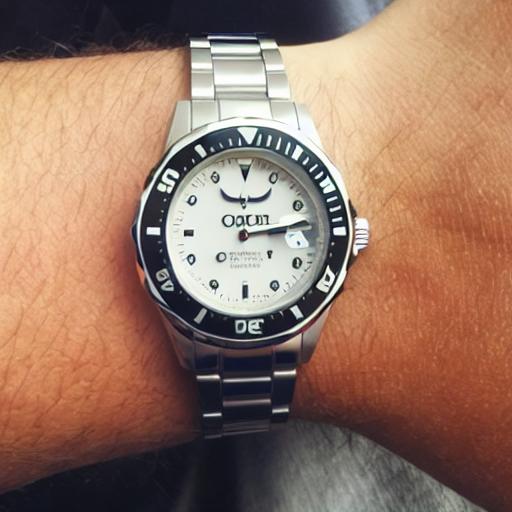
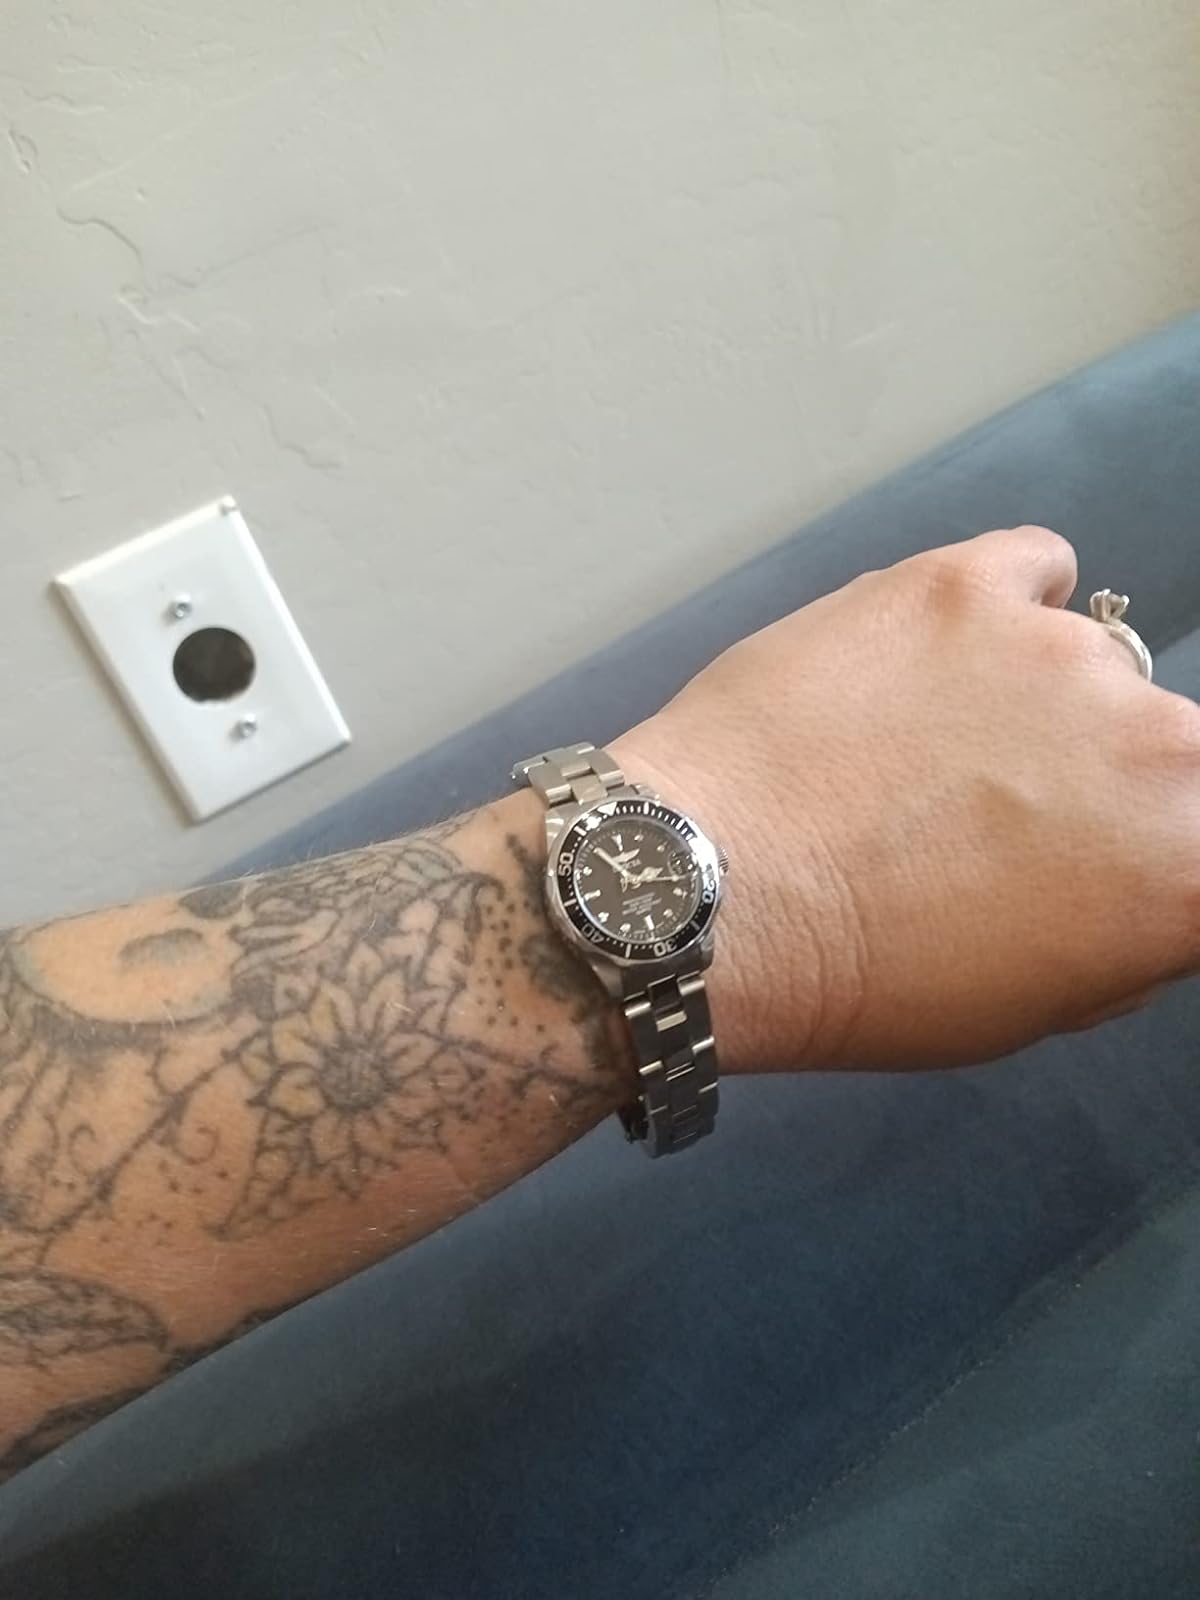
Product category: accessories_watch
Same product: no